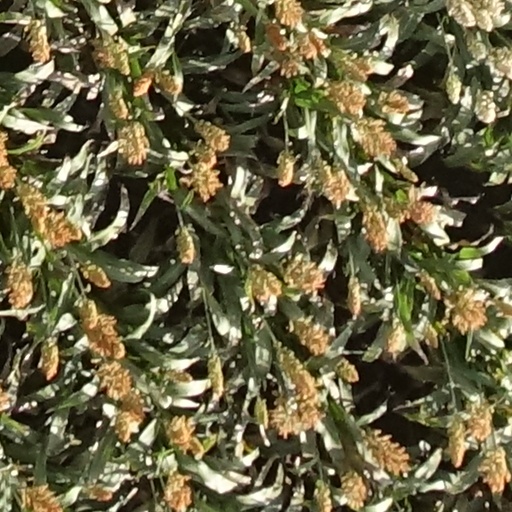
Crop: sorghum